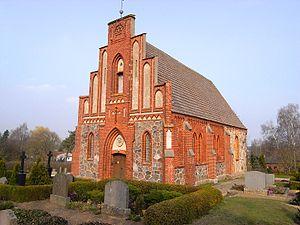
Warnow est une municipalité allemande du land de Mecklembourg-Poméranie-Occidentale et l'arrondissement de Rostock. En 2013, elle comptait 915 hab.